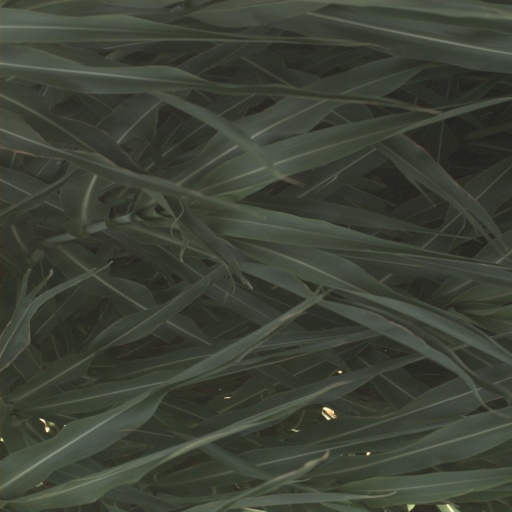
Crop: sorghum